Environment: real
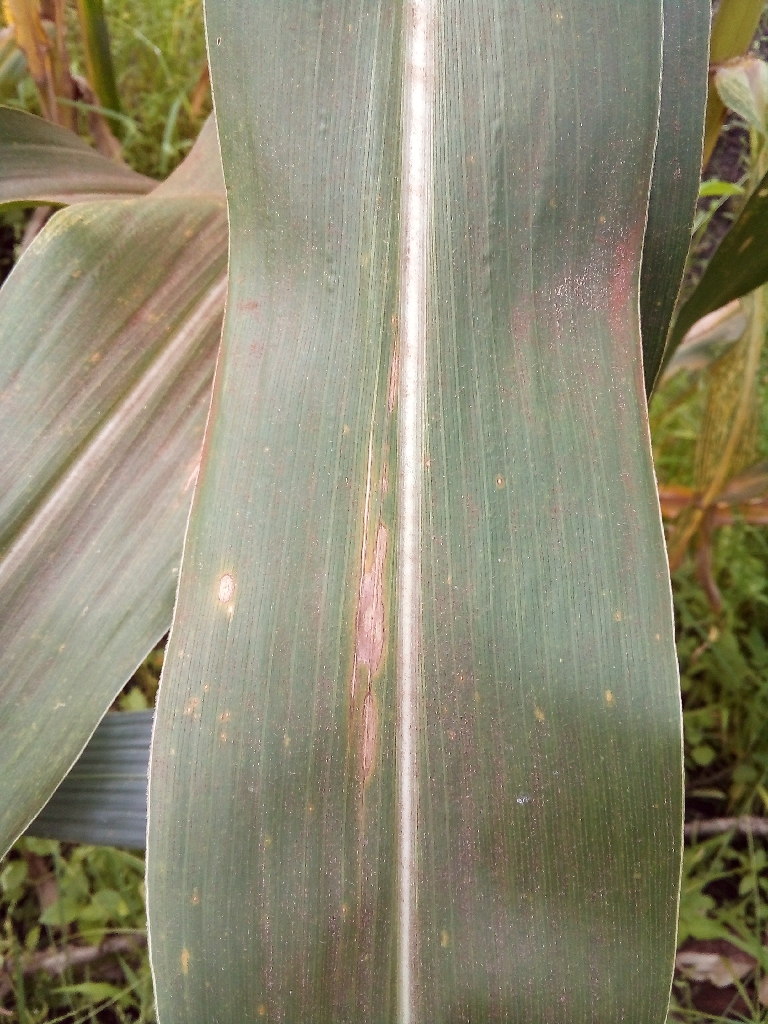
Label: northern_corn_leaf_blight